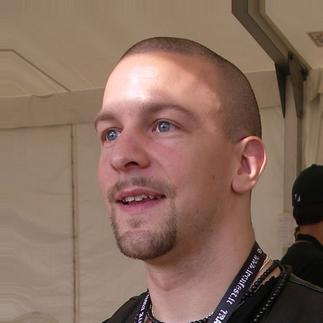
Age: 29